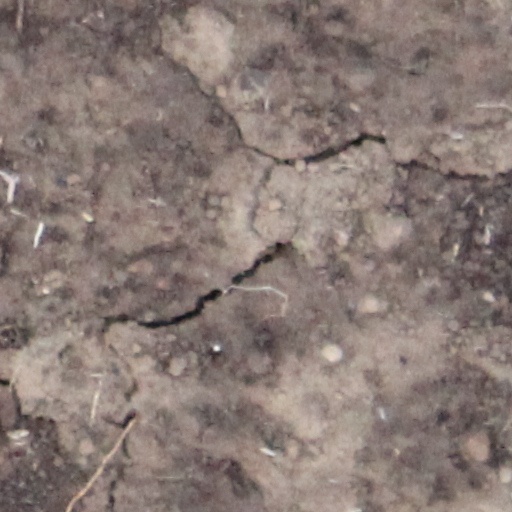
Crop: wheat